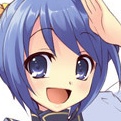
Portrait style: Anime Portrait